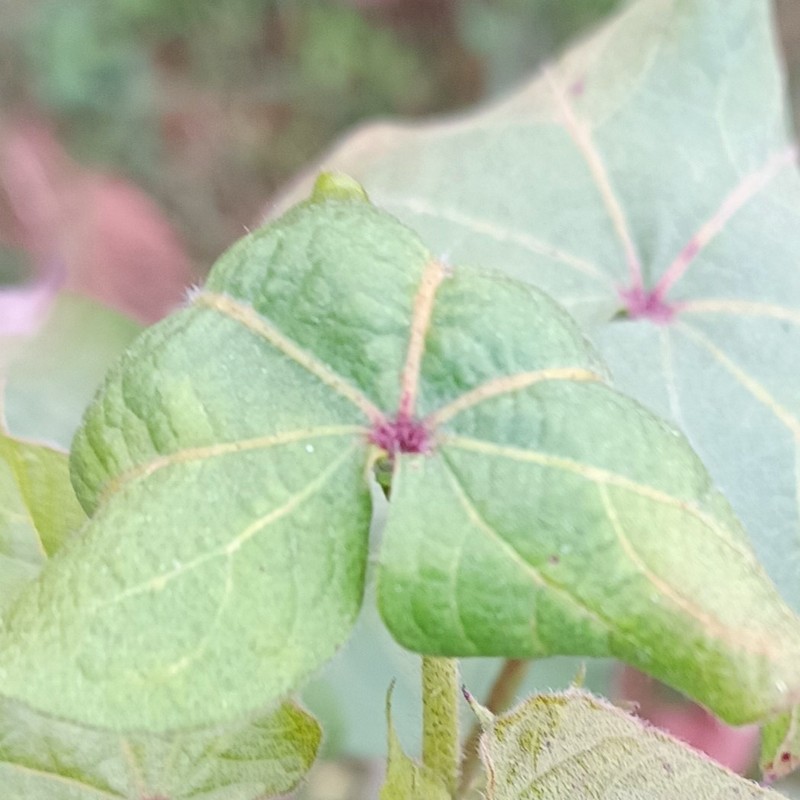
Label: Curl Virus